Mazda RX-Vision

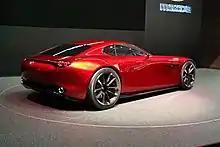
Rear view

The RX-Vision was presented at the Tokyo Motor Show in October 2015. A racing version of the car, the Mazda RX-Vision GT3 Concept, was announced at the 2019 FIA Gran Turismo Championship World Finals. Designed for the Group GT3 regulations and for the "Gran Turismo Sport" video game, the car became available on the game in May 2020.